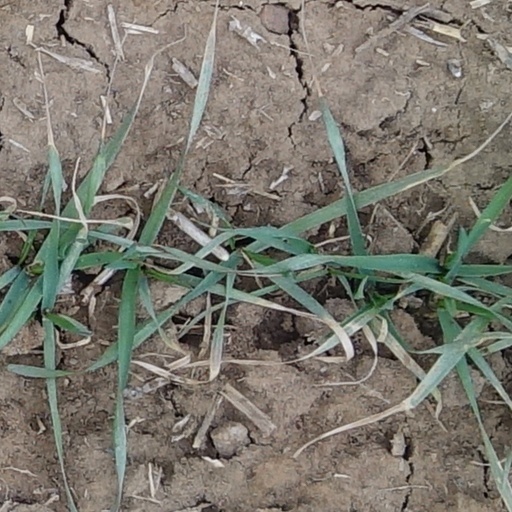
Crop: wheat